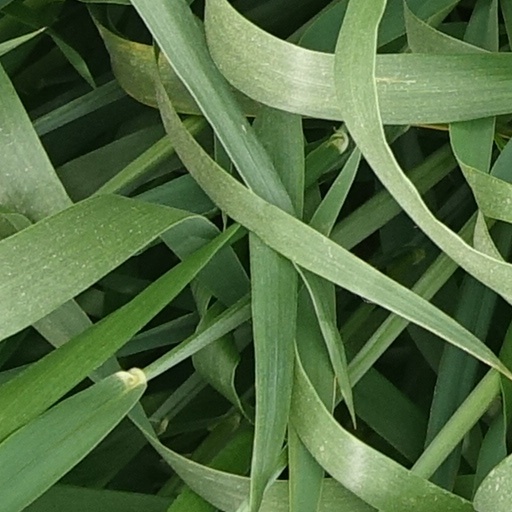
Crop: wheat